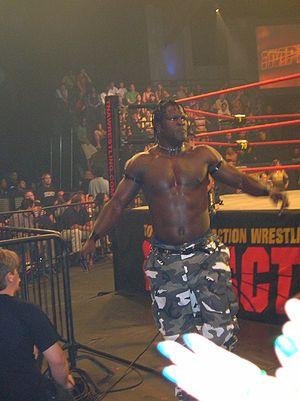
Ronald Killings est un catcheur américain. Il travaille actuellement à la World Wrestling Entertainment, dans la division Raw.